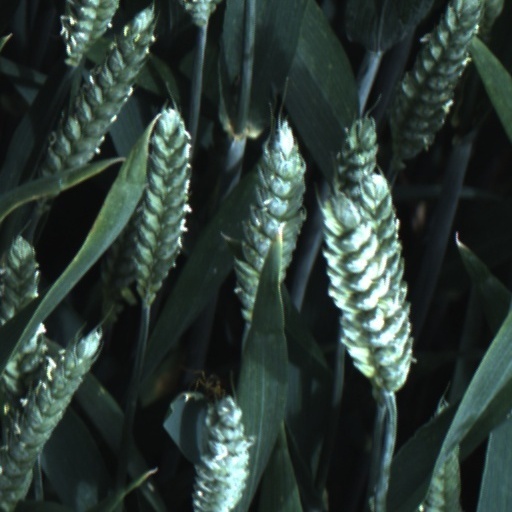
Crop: wheat